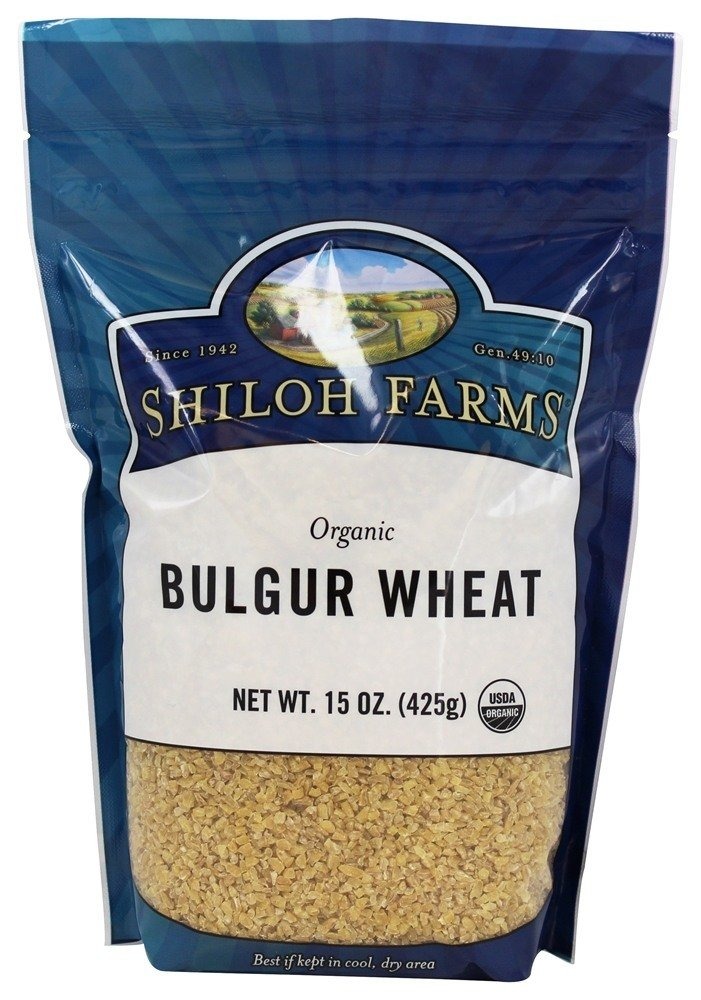
Item Name: Shiloh Farms - Coarse Grind Bulgur Wheat - 15 oz.
Value: 15.0
Unit: Ounce

Price: 4.59